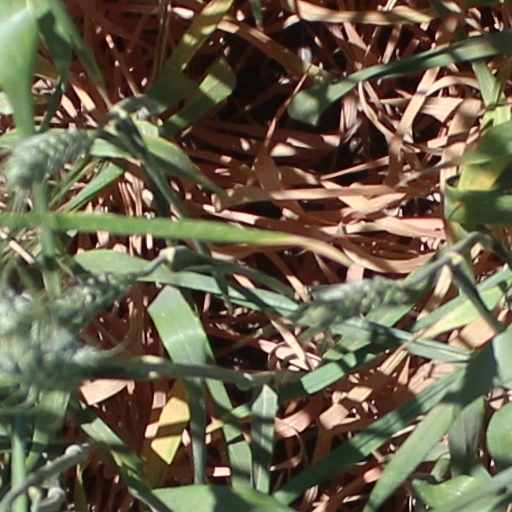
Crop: wheat